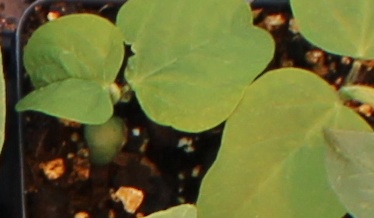
Label: Soybean